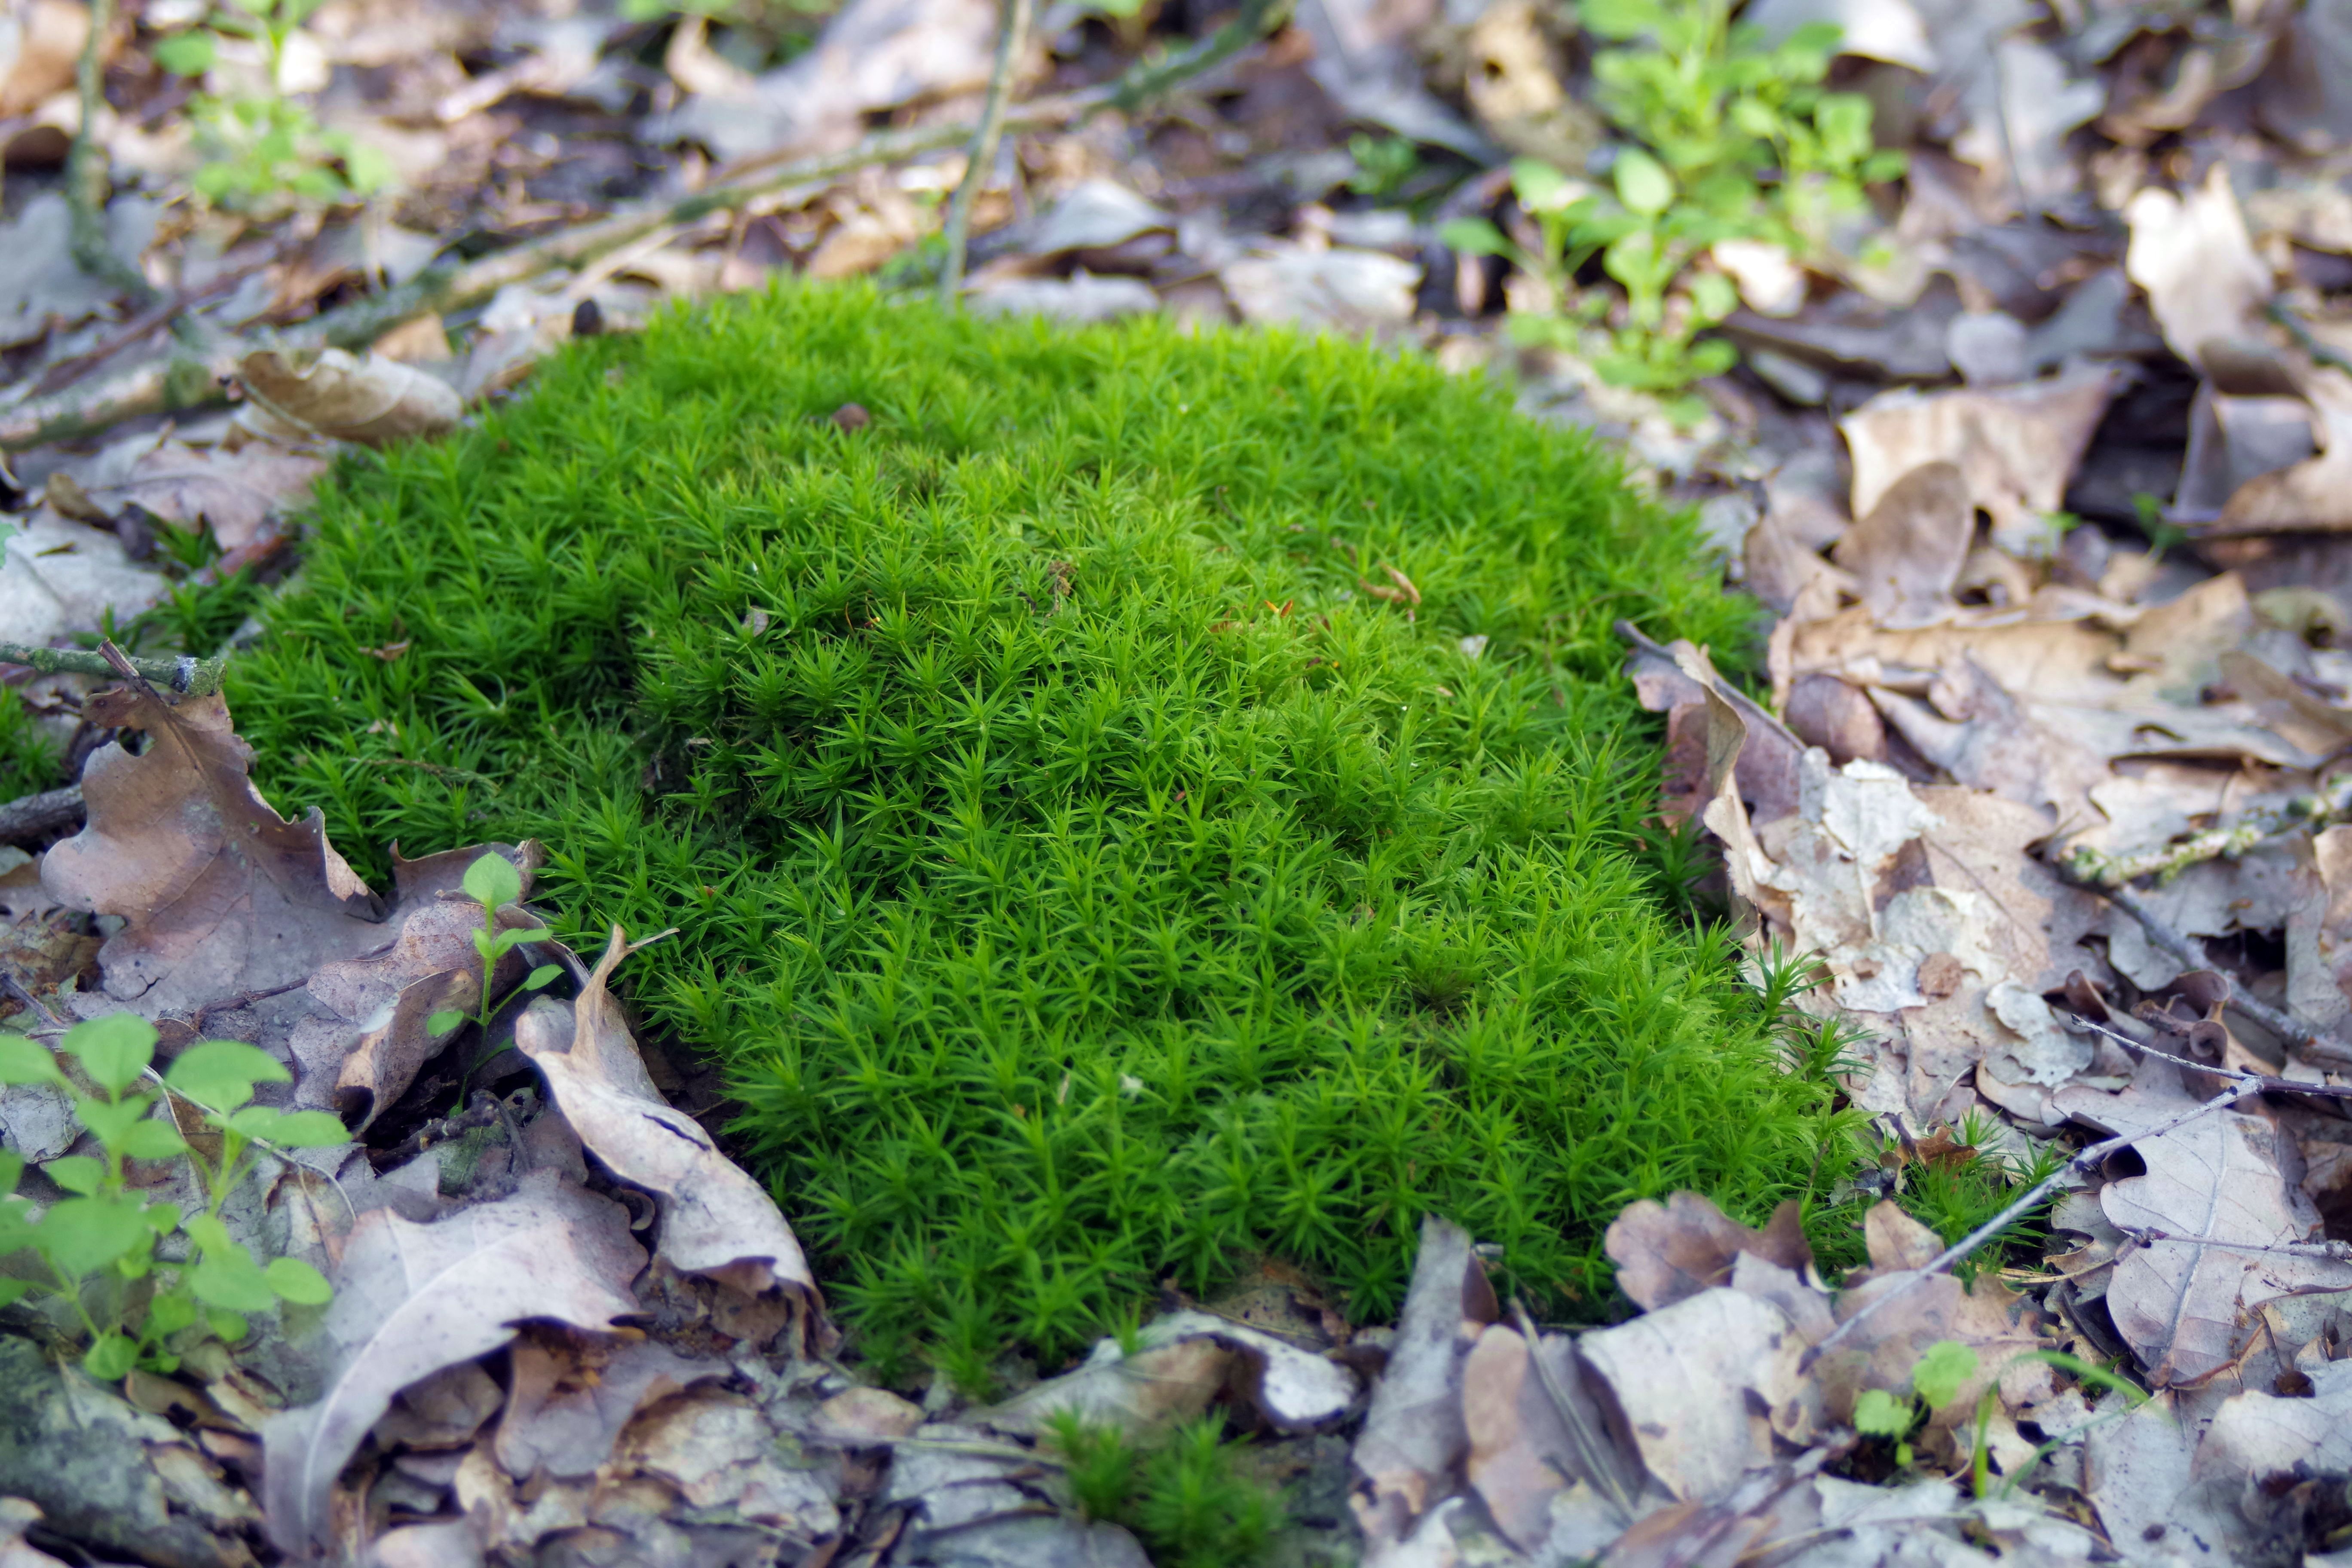
tree, nature, forest, grass, plant, leaf, flower, moss, green, autumn, soil, flora, christmas tree, plants, lichen, decorative, undergrowth, woodland, wreaths, land plant, non vascular land plant